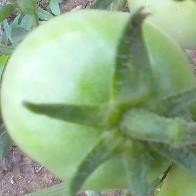
Crop: Tomato
Condition: healthy-fruit